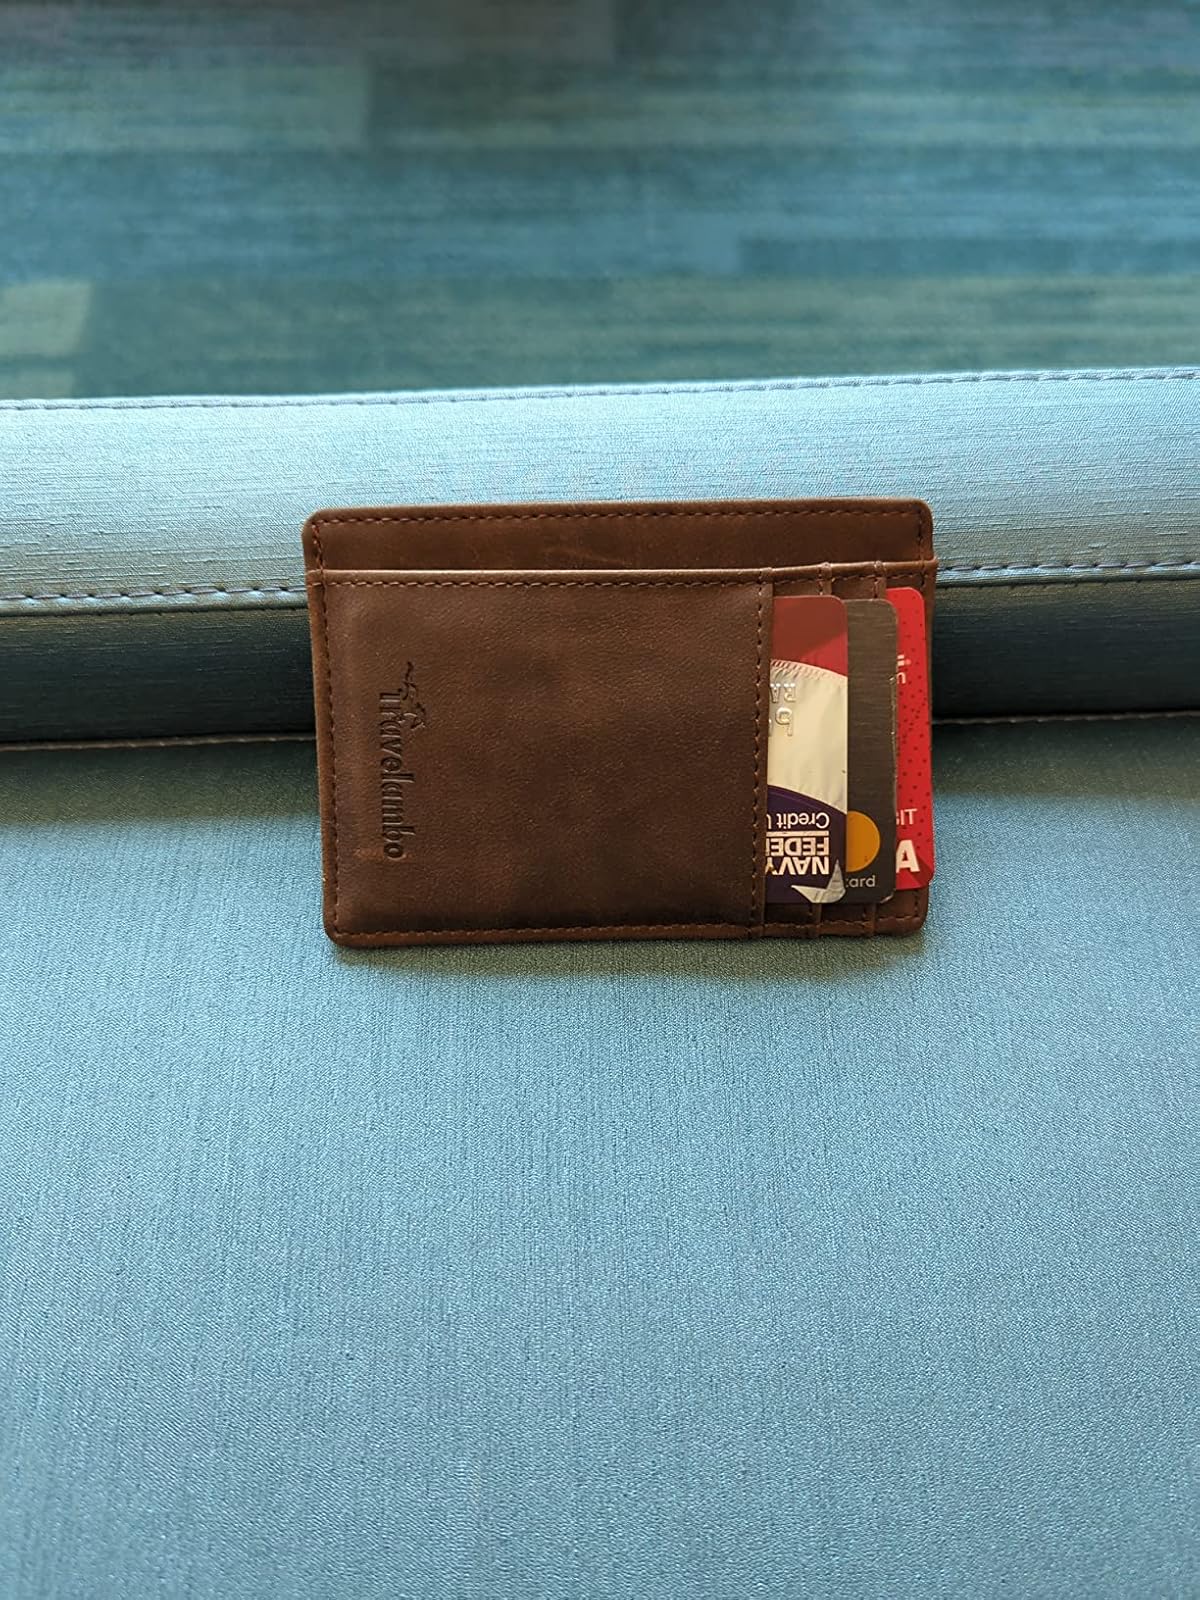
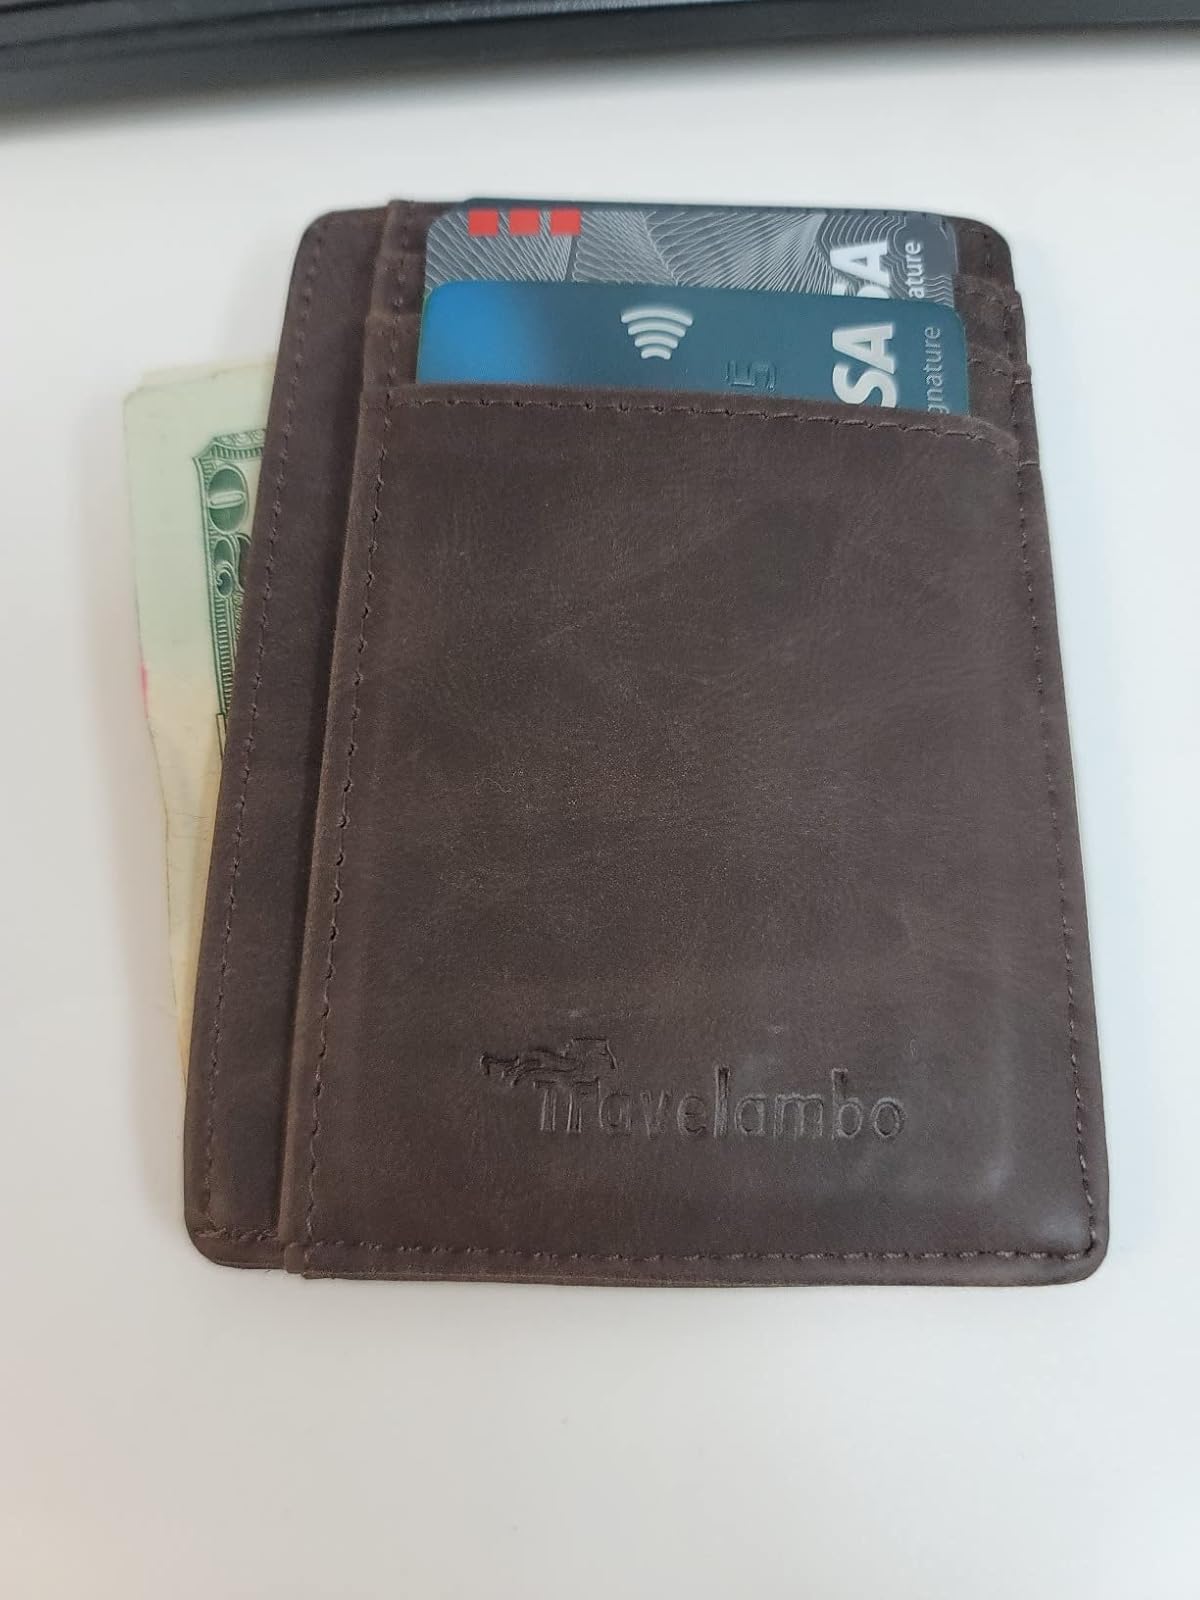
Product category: accessories_wallet
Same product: yes